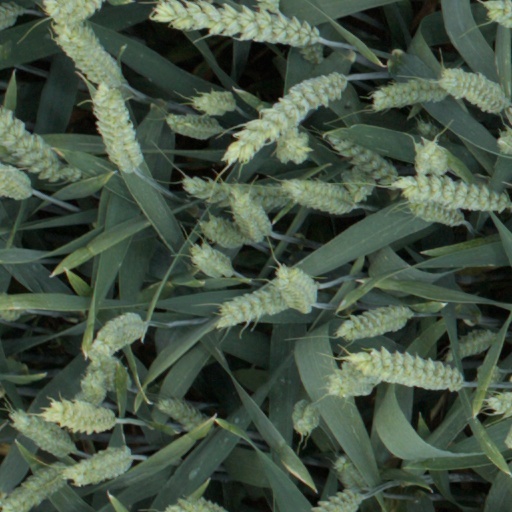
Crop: wheat